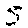
Label: 5